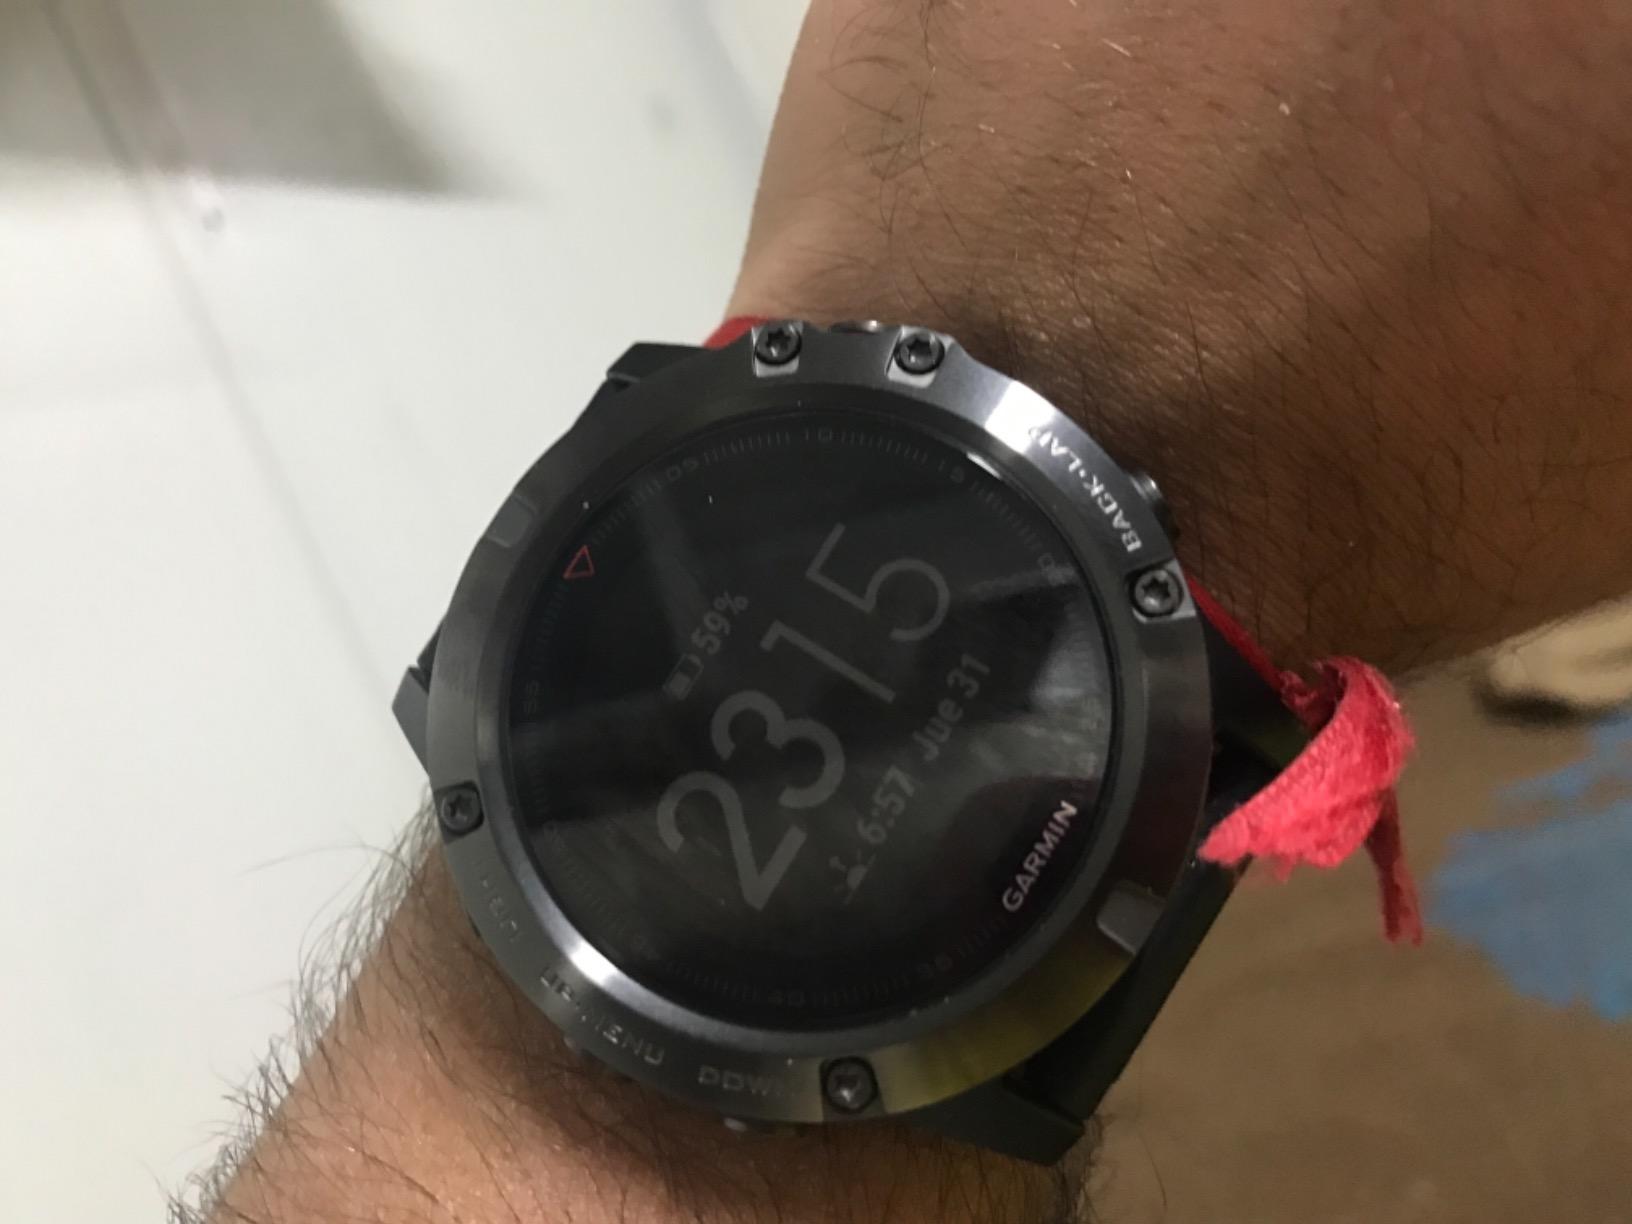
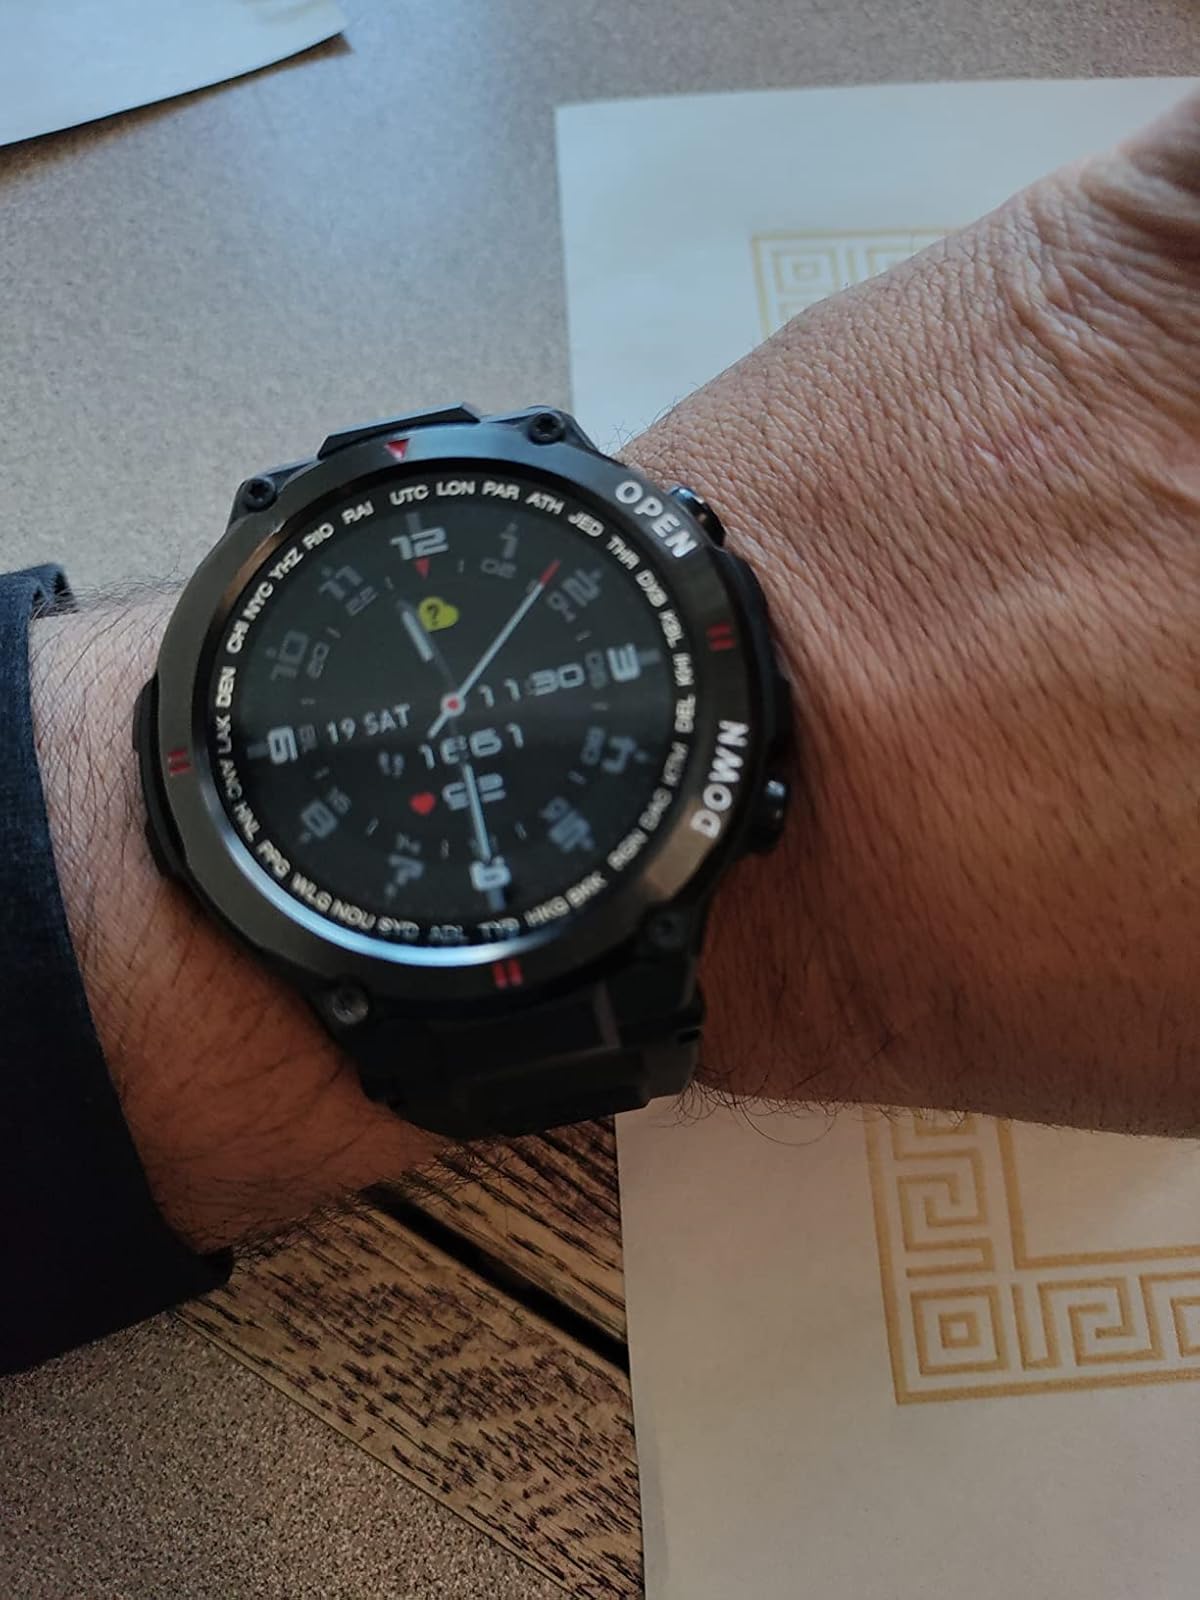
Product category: smartwatch
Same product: no